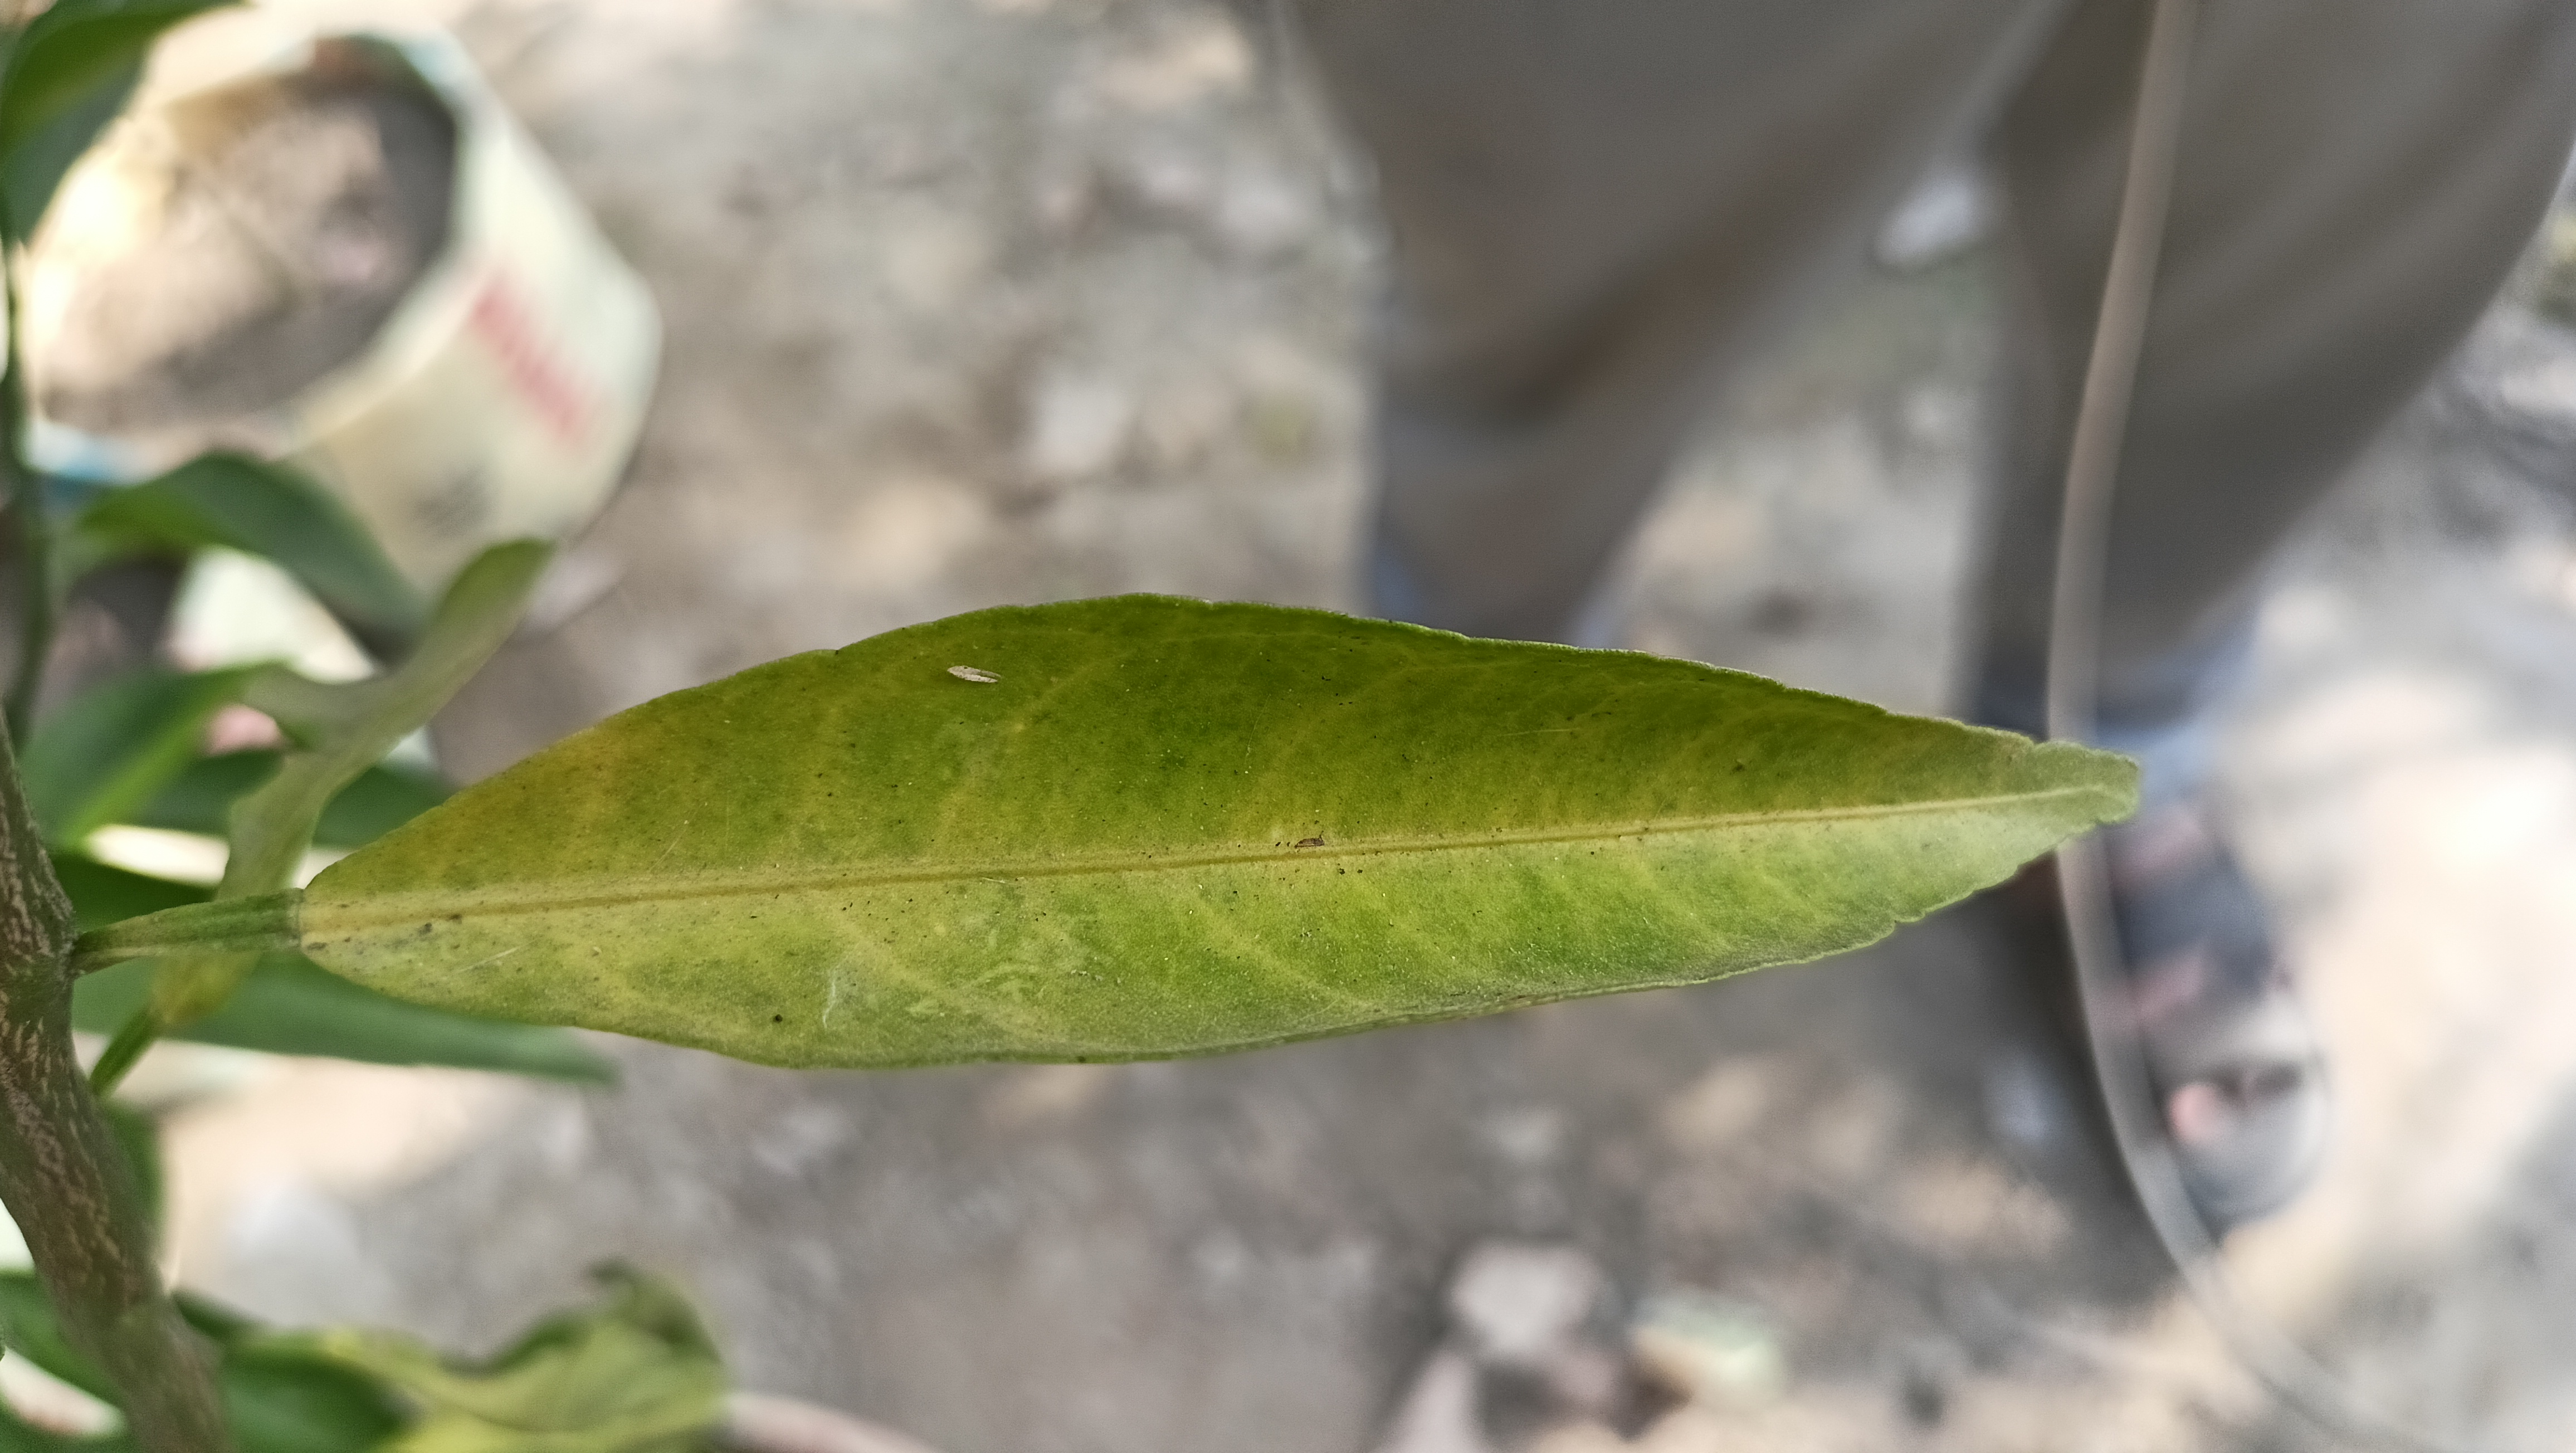
Mandarin leaf variety: Mandaring